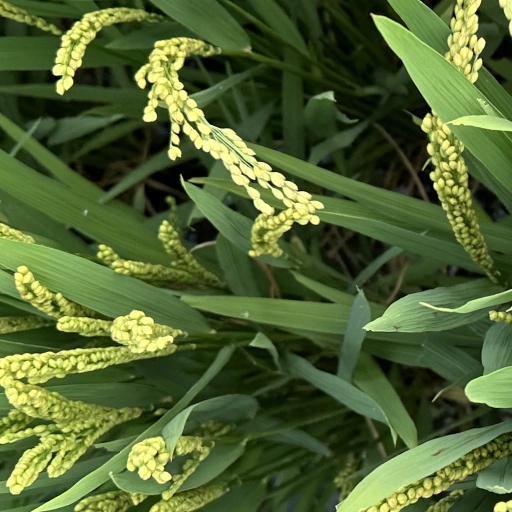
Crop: rice